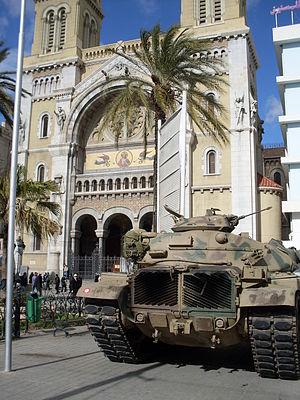
Char M60 devant la cathedrale au centre ville de Tunis suite à la révolution des jasmins